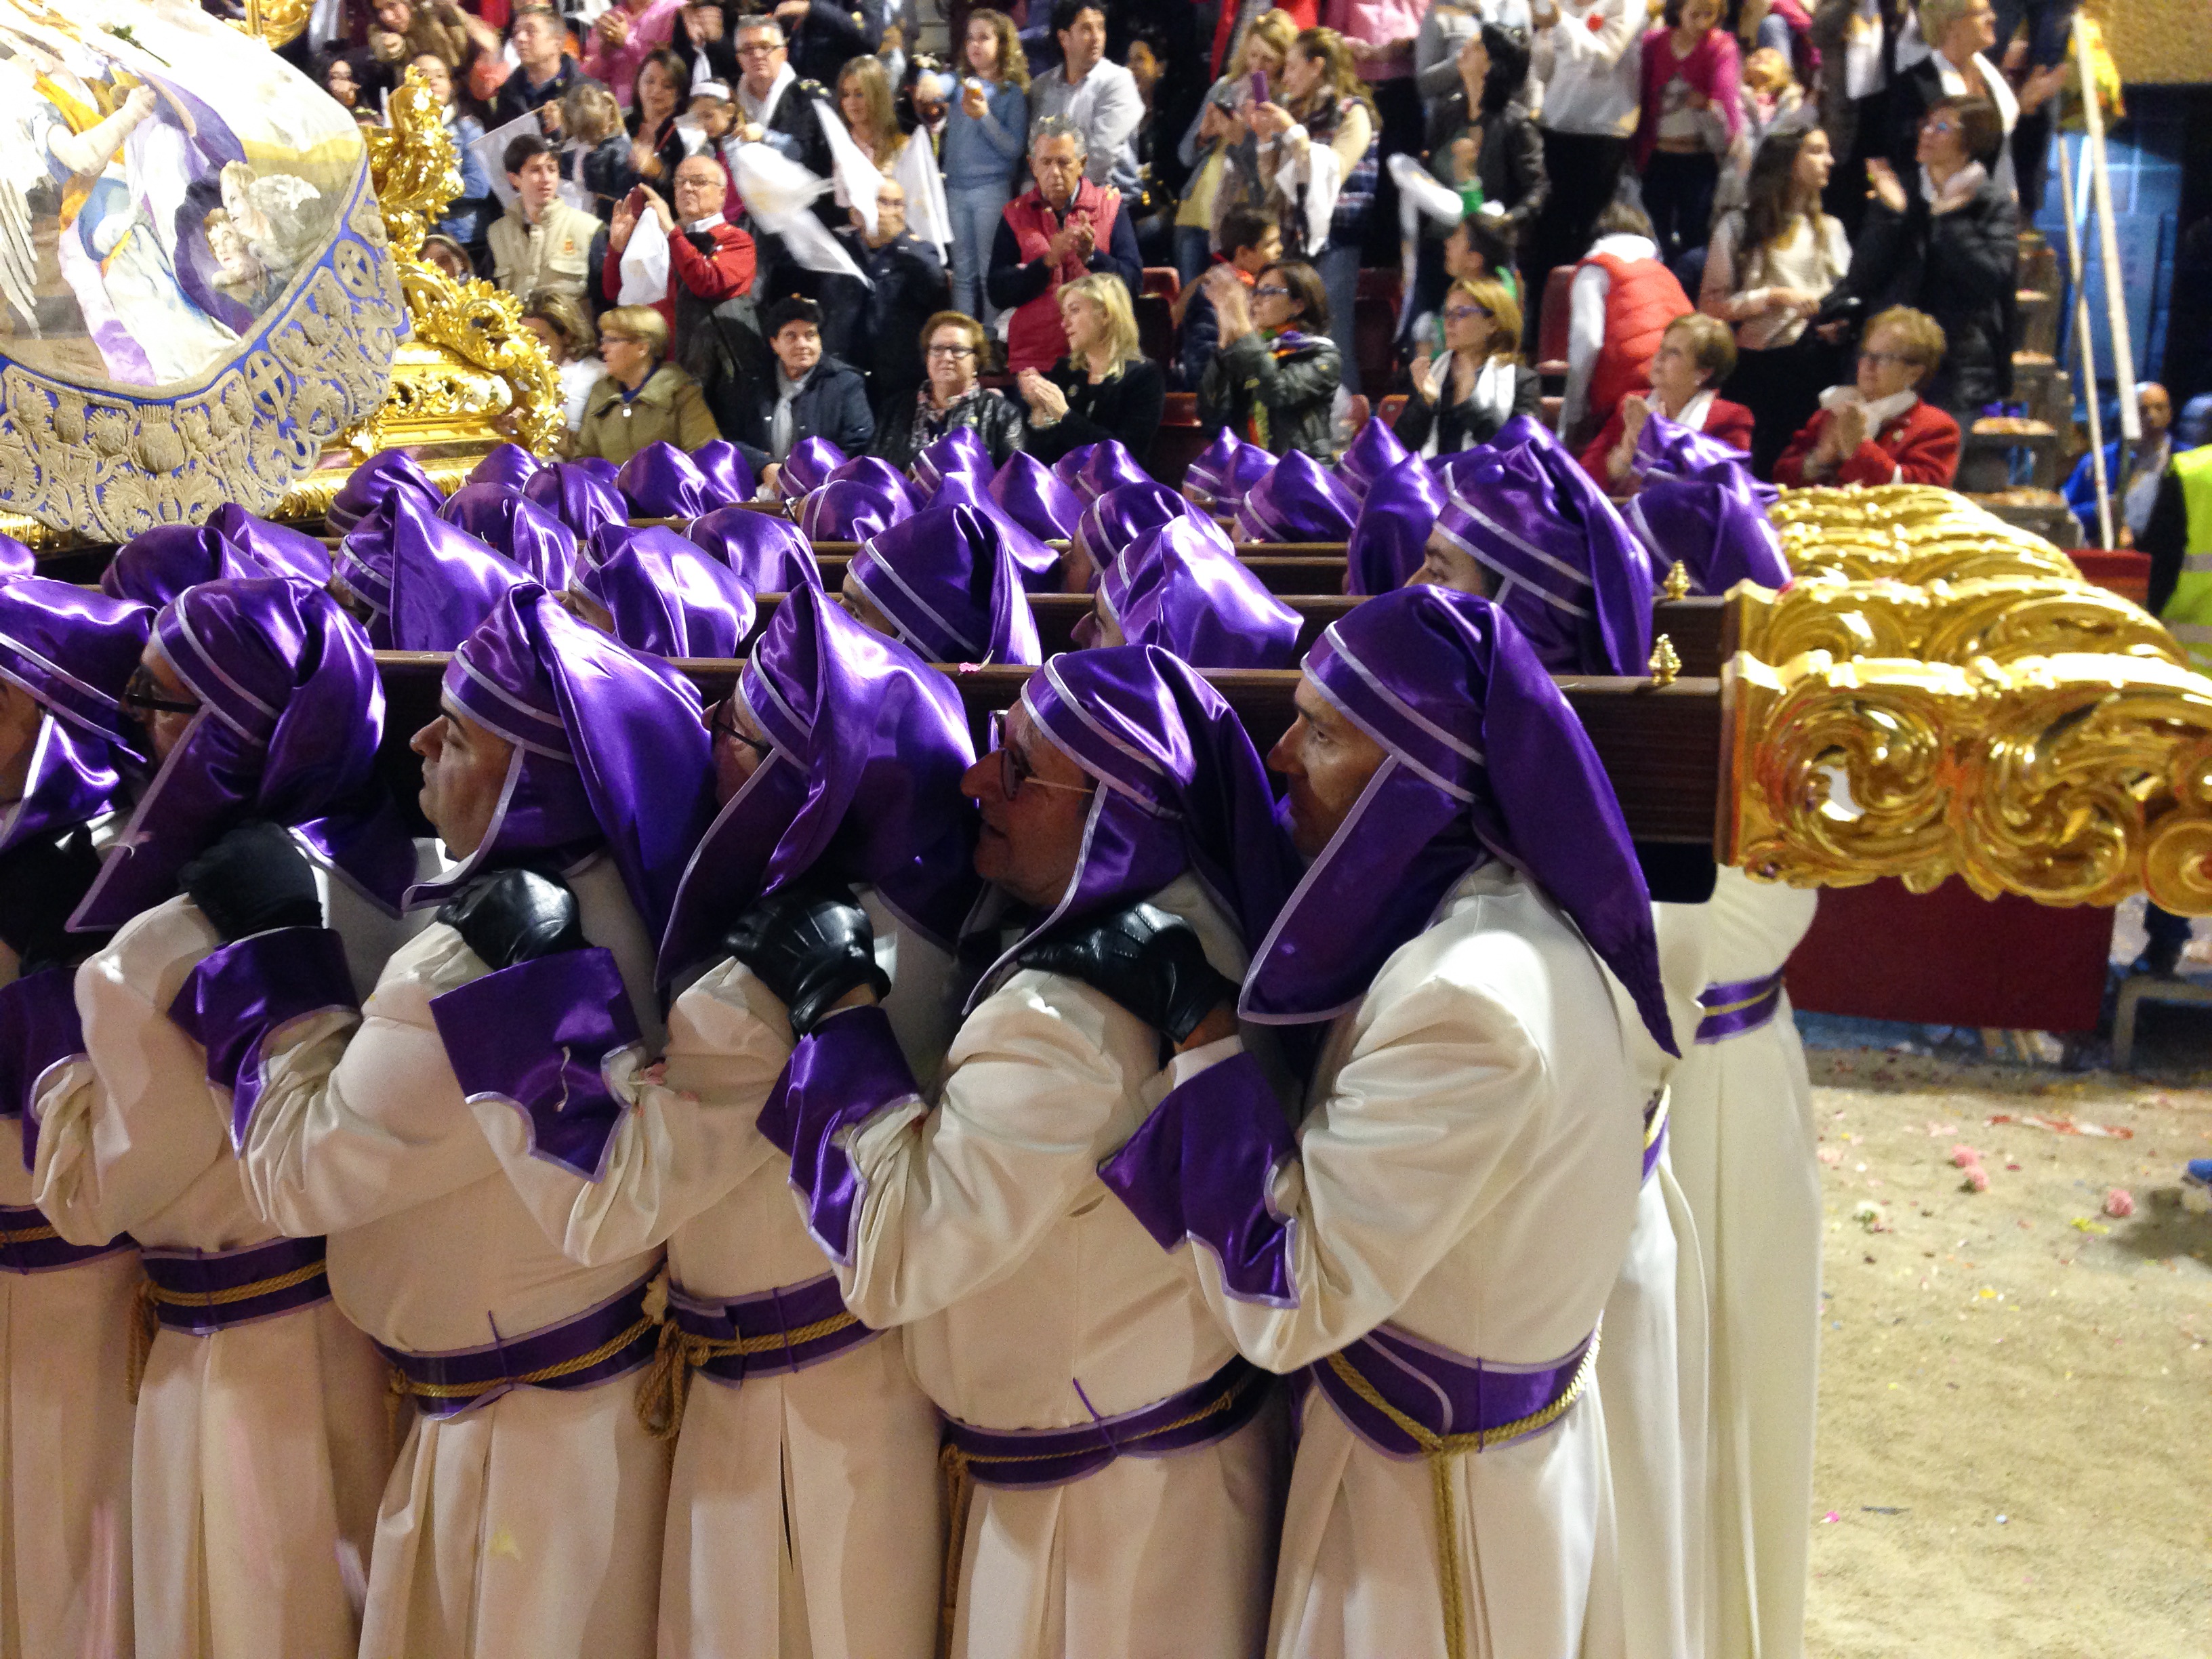
musician, parade, spain, procession, lorca, holy week